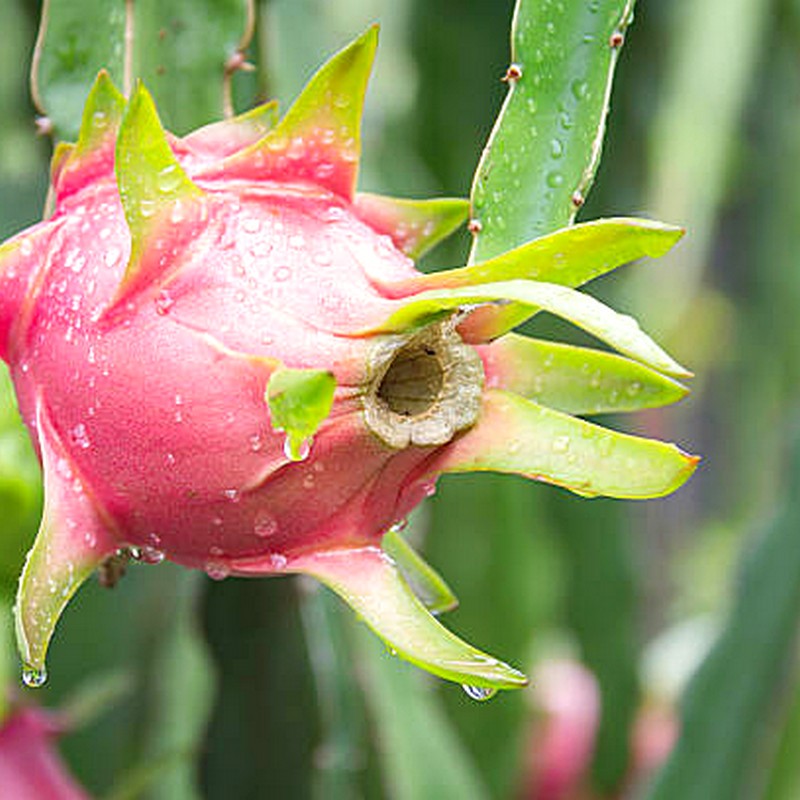
Label: Mature Dragon Fruit